Lauterecken

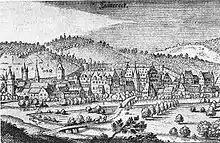
View according to Matthäus Merian

Just when Lauterecken was founded is something that cannot be determined with any certainty today. Assuming that the town sprang up alongside a castle, it might have been founded about the year 1000. Older than Lauterecken and of particular importance in the Early Middle Ages was the neighbouring village of Medard, which was held by the Bishopric of Verdun, and which apparently was given by King Childebert II about 580 as a donation to one of the Bishops of Verdun. Within this Verdun holding of Medard rose a castle; a settlement near it came next. It is unknown whether the castle was built on a hill or in a dale (nothing is left of it), but either way, it seems likely that it was built by secular lords, unlawfully. In the early 12th century, it was generally customary to turn the care of relatively unprotected ecclesiastical holdings over to a secular "Vogt". It was then that Gerlach I, a scion of the Counts of the Nahegau, who owned little of his own in the way of landholds but held several ecclesiastical "Vögteien" from the Bishoprics or Archbishoprics of Reims, Mainz and Verdun, founded his own county, which he named after the Verdun landhold of Veldenz on the Moselle. Right from the beginning, a rift opened in these lands between the original ecclesiastical landholders and the counts, who were striving to hold the lands as their own. The bishops’ power steadily ebbed, although it theoretically remained in place until the old lordly structures were swept away in the time of the French Revolution.